Chikara High Noon

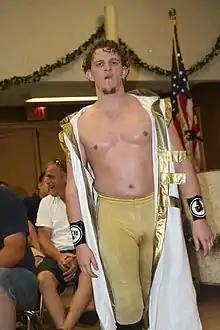
Icarus

The first match after intermission saw Colt Cabana taking on Archibald Peck, who was accompanied to the ring by Veronica and Colt Cabunny. As a result of Peck's animal testing of a new medicine for male pattern baldness, some of Cabunny's hair had turned green. At the end of the comedy match, Peck threw Cabunny in the ring and told him to attack Cabana, but he refused. Veronica then threw Peck's baton to the ring, which ended up in the hands of Cabunny. With the referee distracted, Cabunny considered his options and then hit Peck with the baton. This was followed by Cabana pinning Peck for the win. After the match Cabana and Cabunny shared a hug.